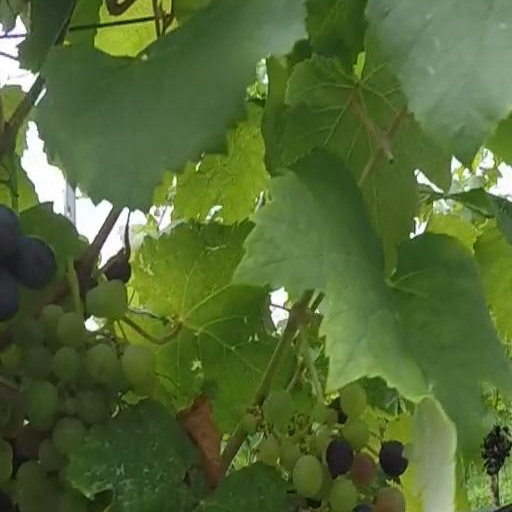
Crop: grape